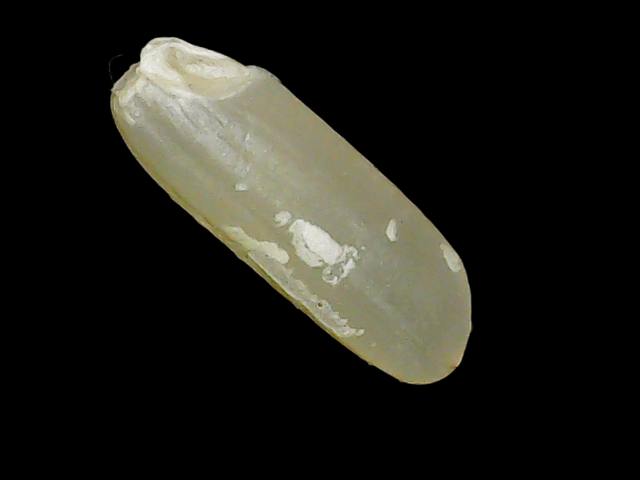
Rice variety: Binadhan11